Christian views on marriage

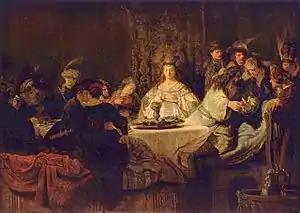
Rembrandt's depiction of Samson's marriage feast

Like the adjacent Arabic culture (in the pre-Islamic period), the act of marriage appears mainly to have consisted of the groom fetching the bride, although among the Israelites the procession was a festive occasion, accompanied by music, dancing, and lights. To celebrate the marriage, week-long feasts were sometimes held.